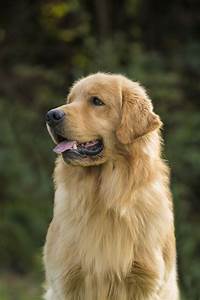
Label: dog